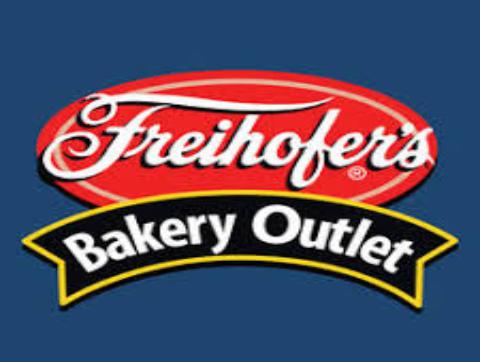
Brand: Freihofers
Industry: Food